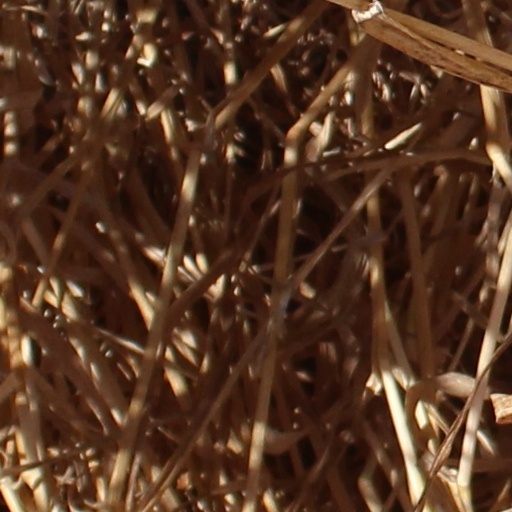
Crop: wheat